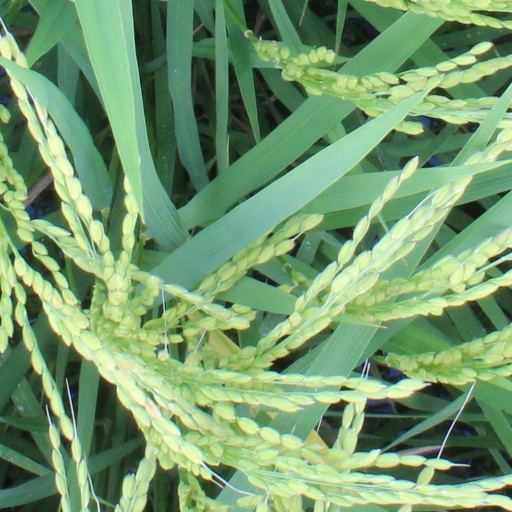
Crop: rice